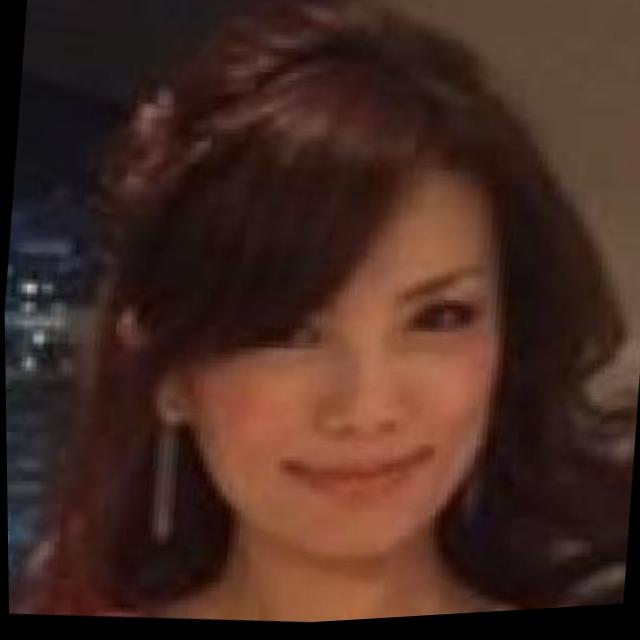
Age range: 21-44